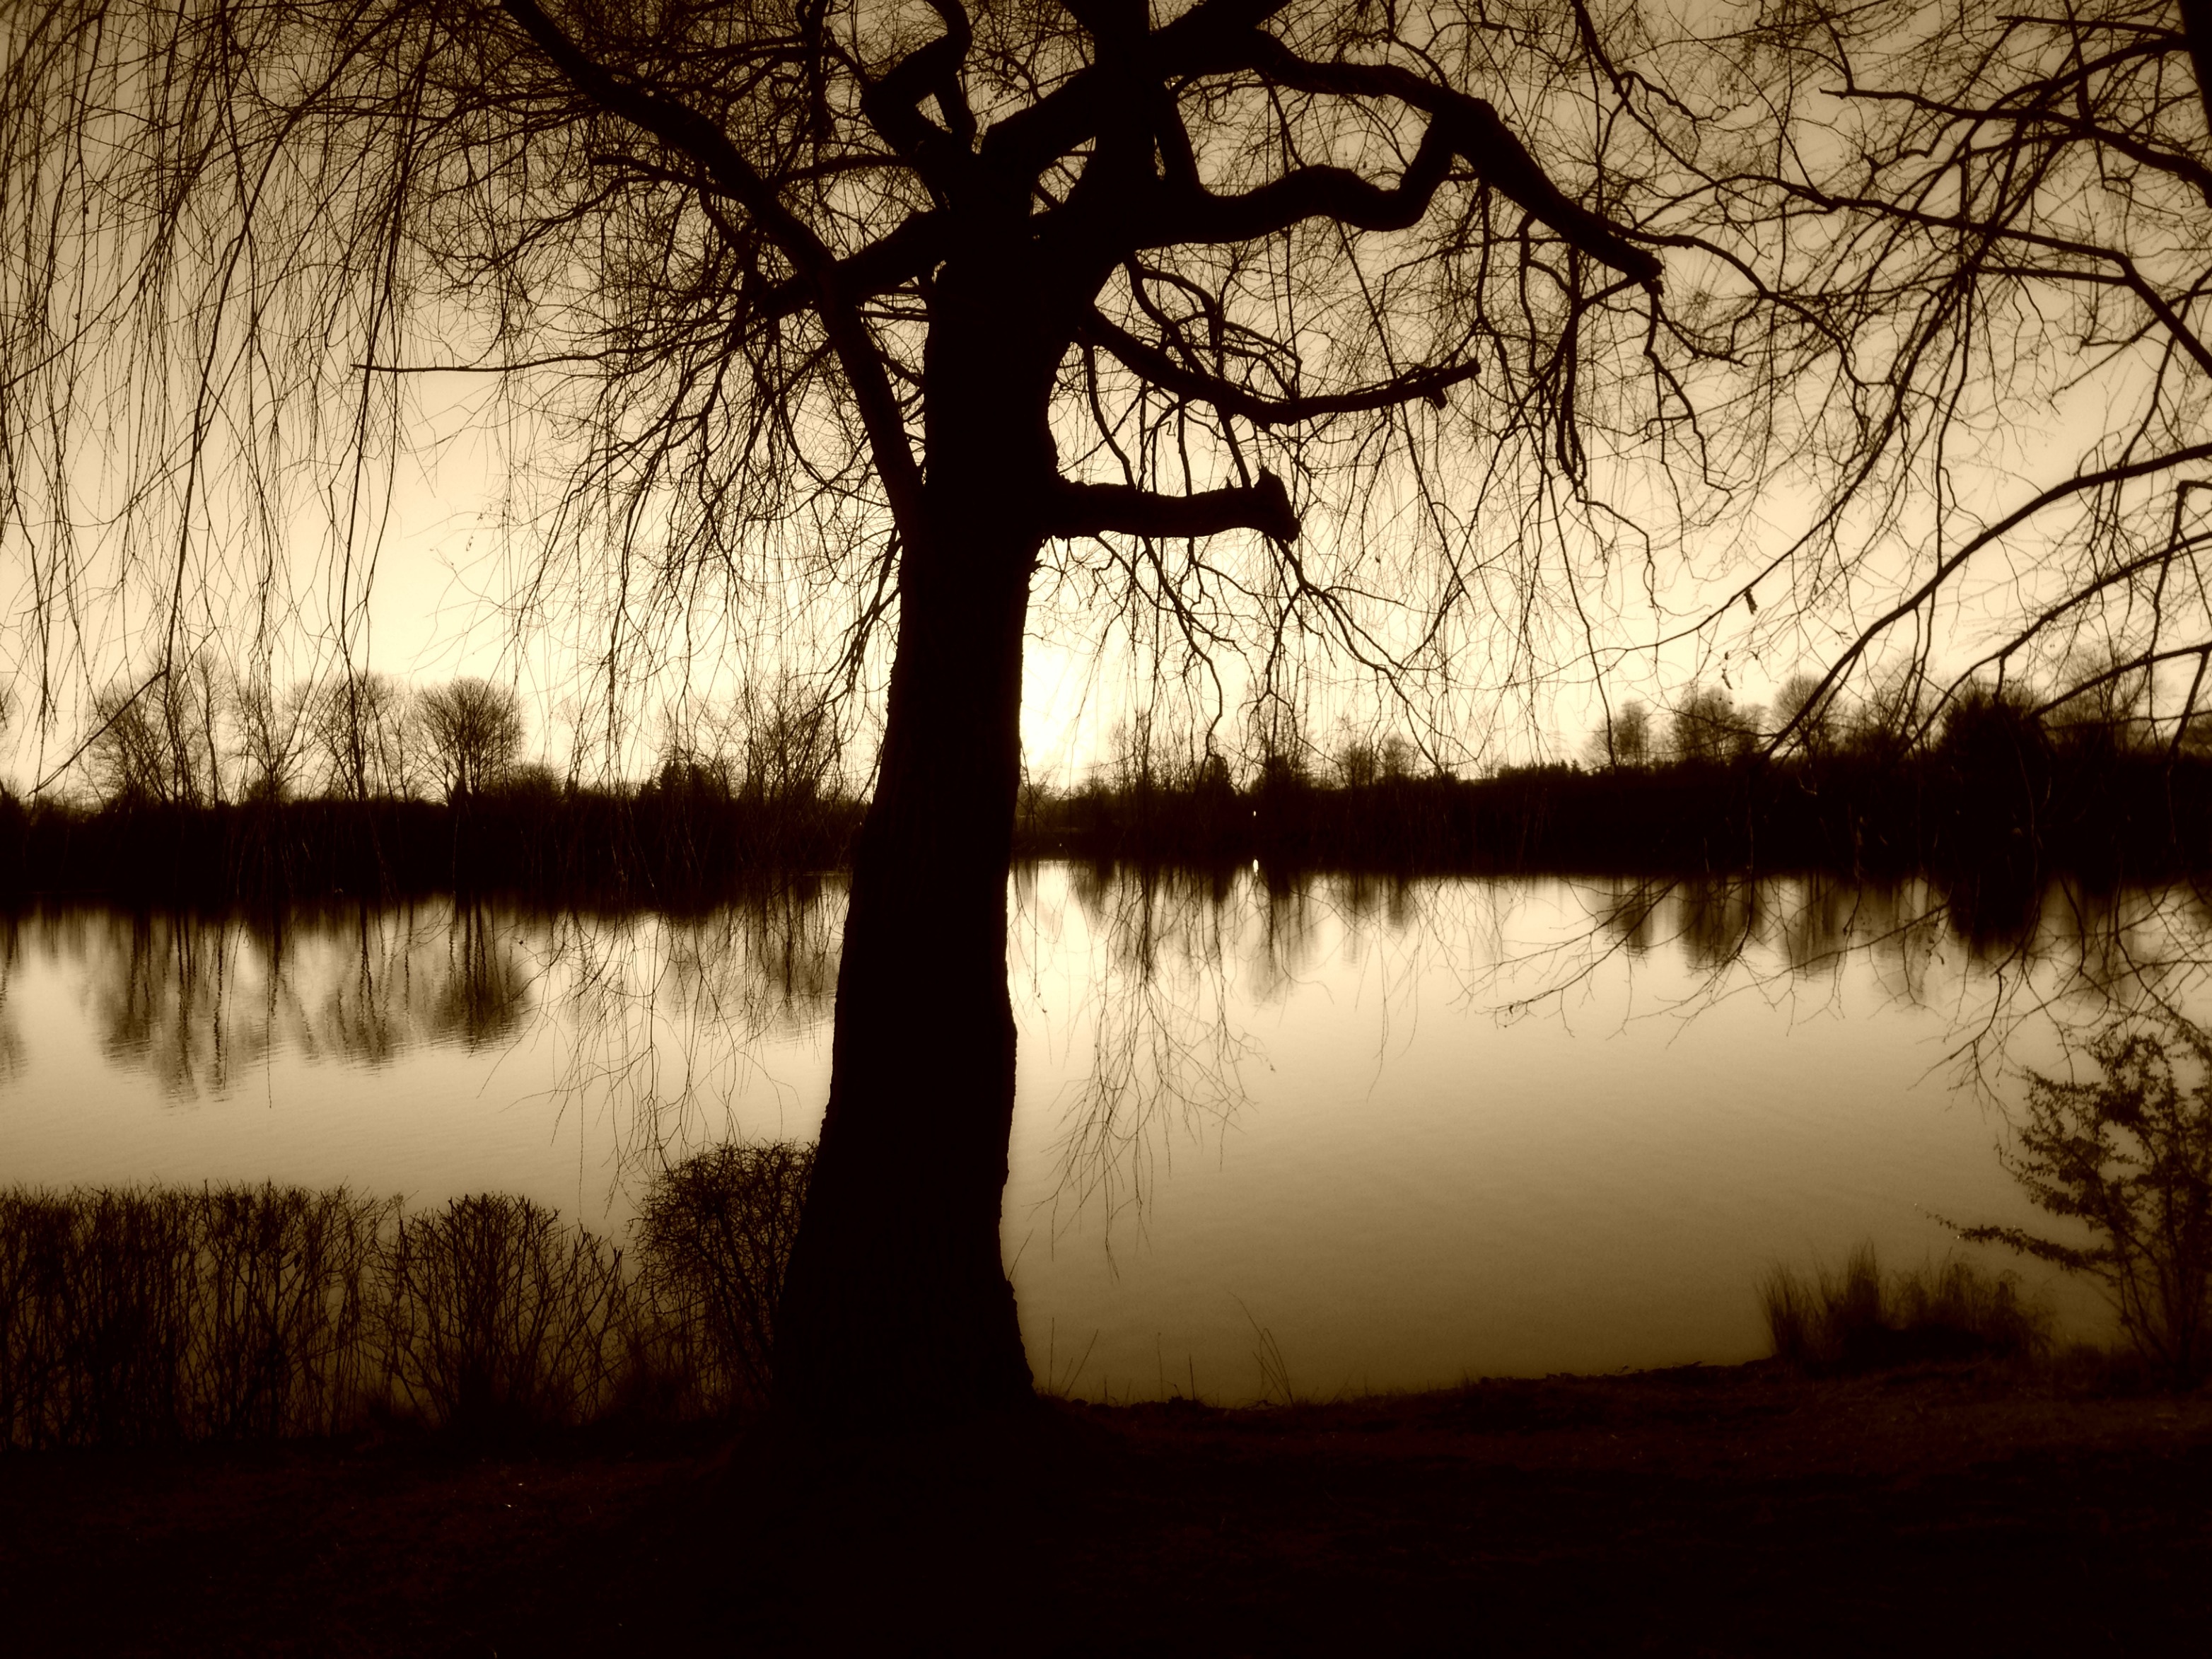
tree, nature, forest, grass, branch, black and white, plant, sunset, mist, sunlight, morning, leaf, flower, lake, dawn, dusk, evening, reflection, pasture, autumn, shadow, darkness, monochrome, season, woodland, abendstimmung, monochrome photography, atmospheric phenomenon, woody plant